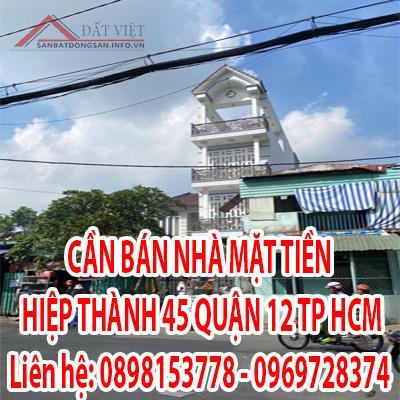
trong bức ảnh có sự xuất hiện của một ngôi nhà màu trắng